Great Syrian Revolt

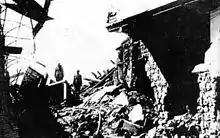
Nasib al-Bakri's home after its destruction by the French during the Great Syrian Revolt 1925

Shahbandar also met with leader Mohammed Al-Ayyash in Damascus and agreed with him to extend the revolution to the eastern region. Mohammed Al-Ayyash was able to form revolutionary groups to strike the French forces in Deir ez-Zor, and the rebels succeeded in carrying out strikes against the French forces. One of these was killing of French officers in the Ain Albu Gomaa area on the road between Deir ez-Zor and Raqqa.